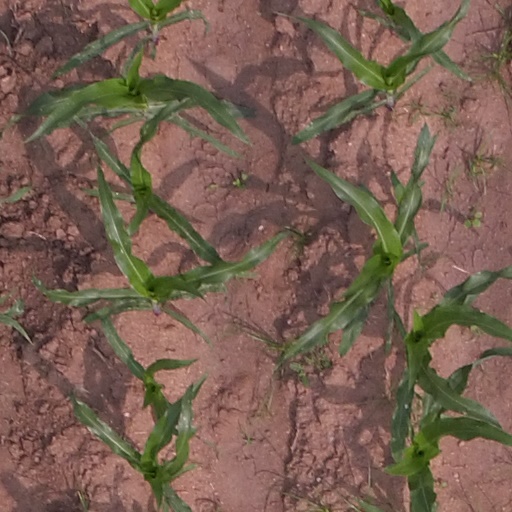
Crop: maize; corn